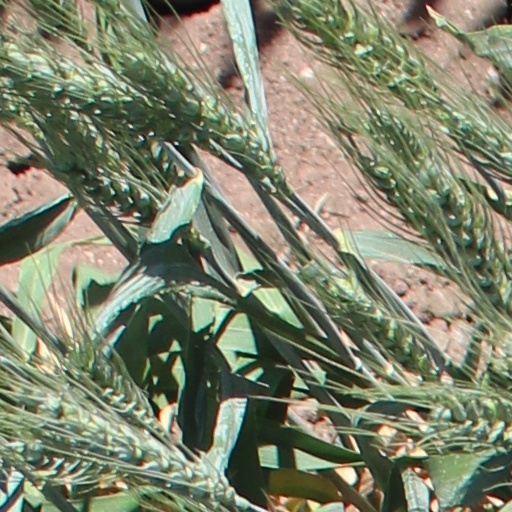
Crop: wheat